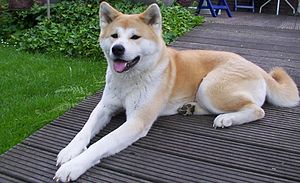
Akita / Historie
Akita Inu
Akita, Japanese Akita eller Akita Inu japansk: 秋田犬, American Akita. Akitaen er en stor japansk hunderace, som er opkaldt efter Akita prefekturet, hvor man antager at den blev skabt. Akita'en er Japans nationalhund, og racen er højt værdsat i Japan, hvor den er anerkendt som "Japansk naturligt monument", og som sådan nøje overvåget og beskyttet af staten. Den hører til spidshundene og er af FCI placeret i gruppe 5 sektion 5. Inu betyder "hund" på japansk.